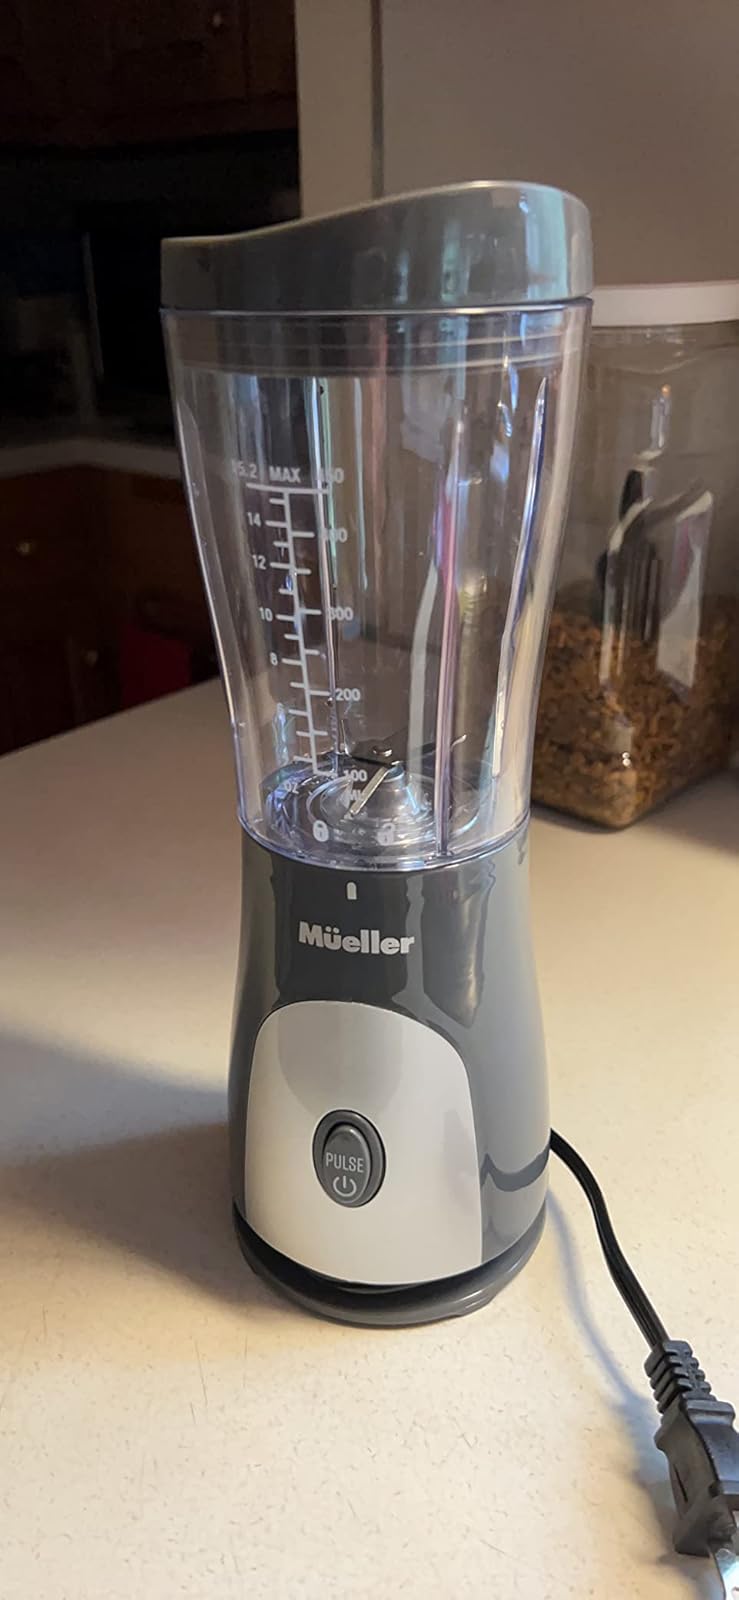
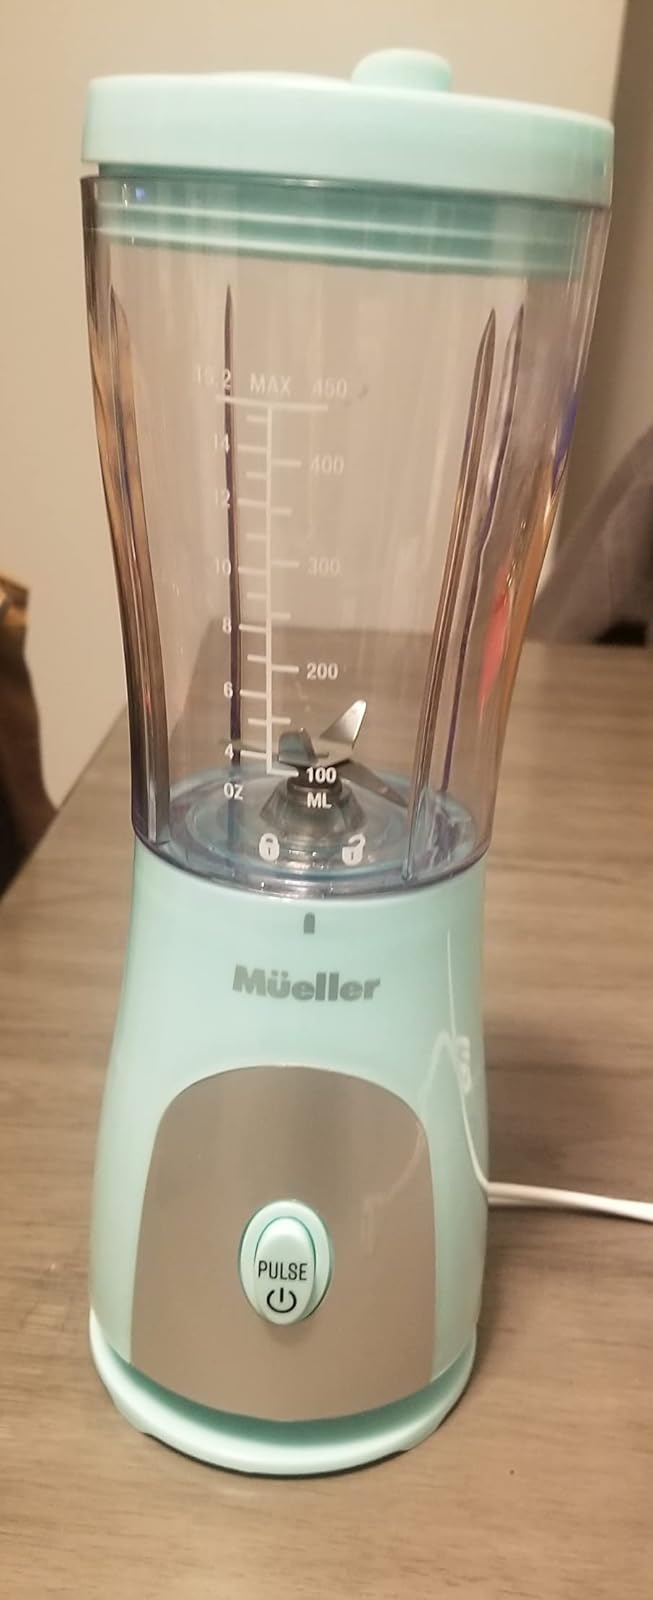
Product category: items_blender
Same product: no